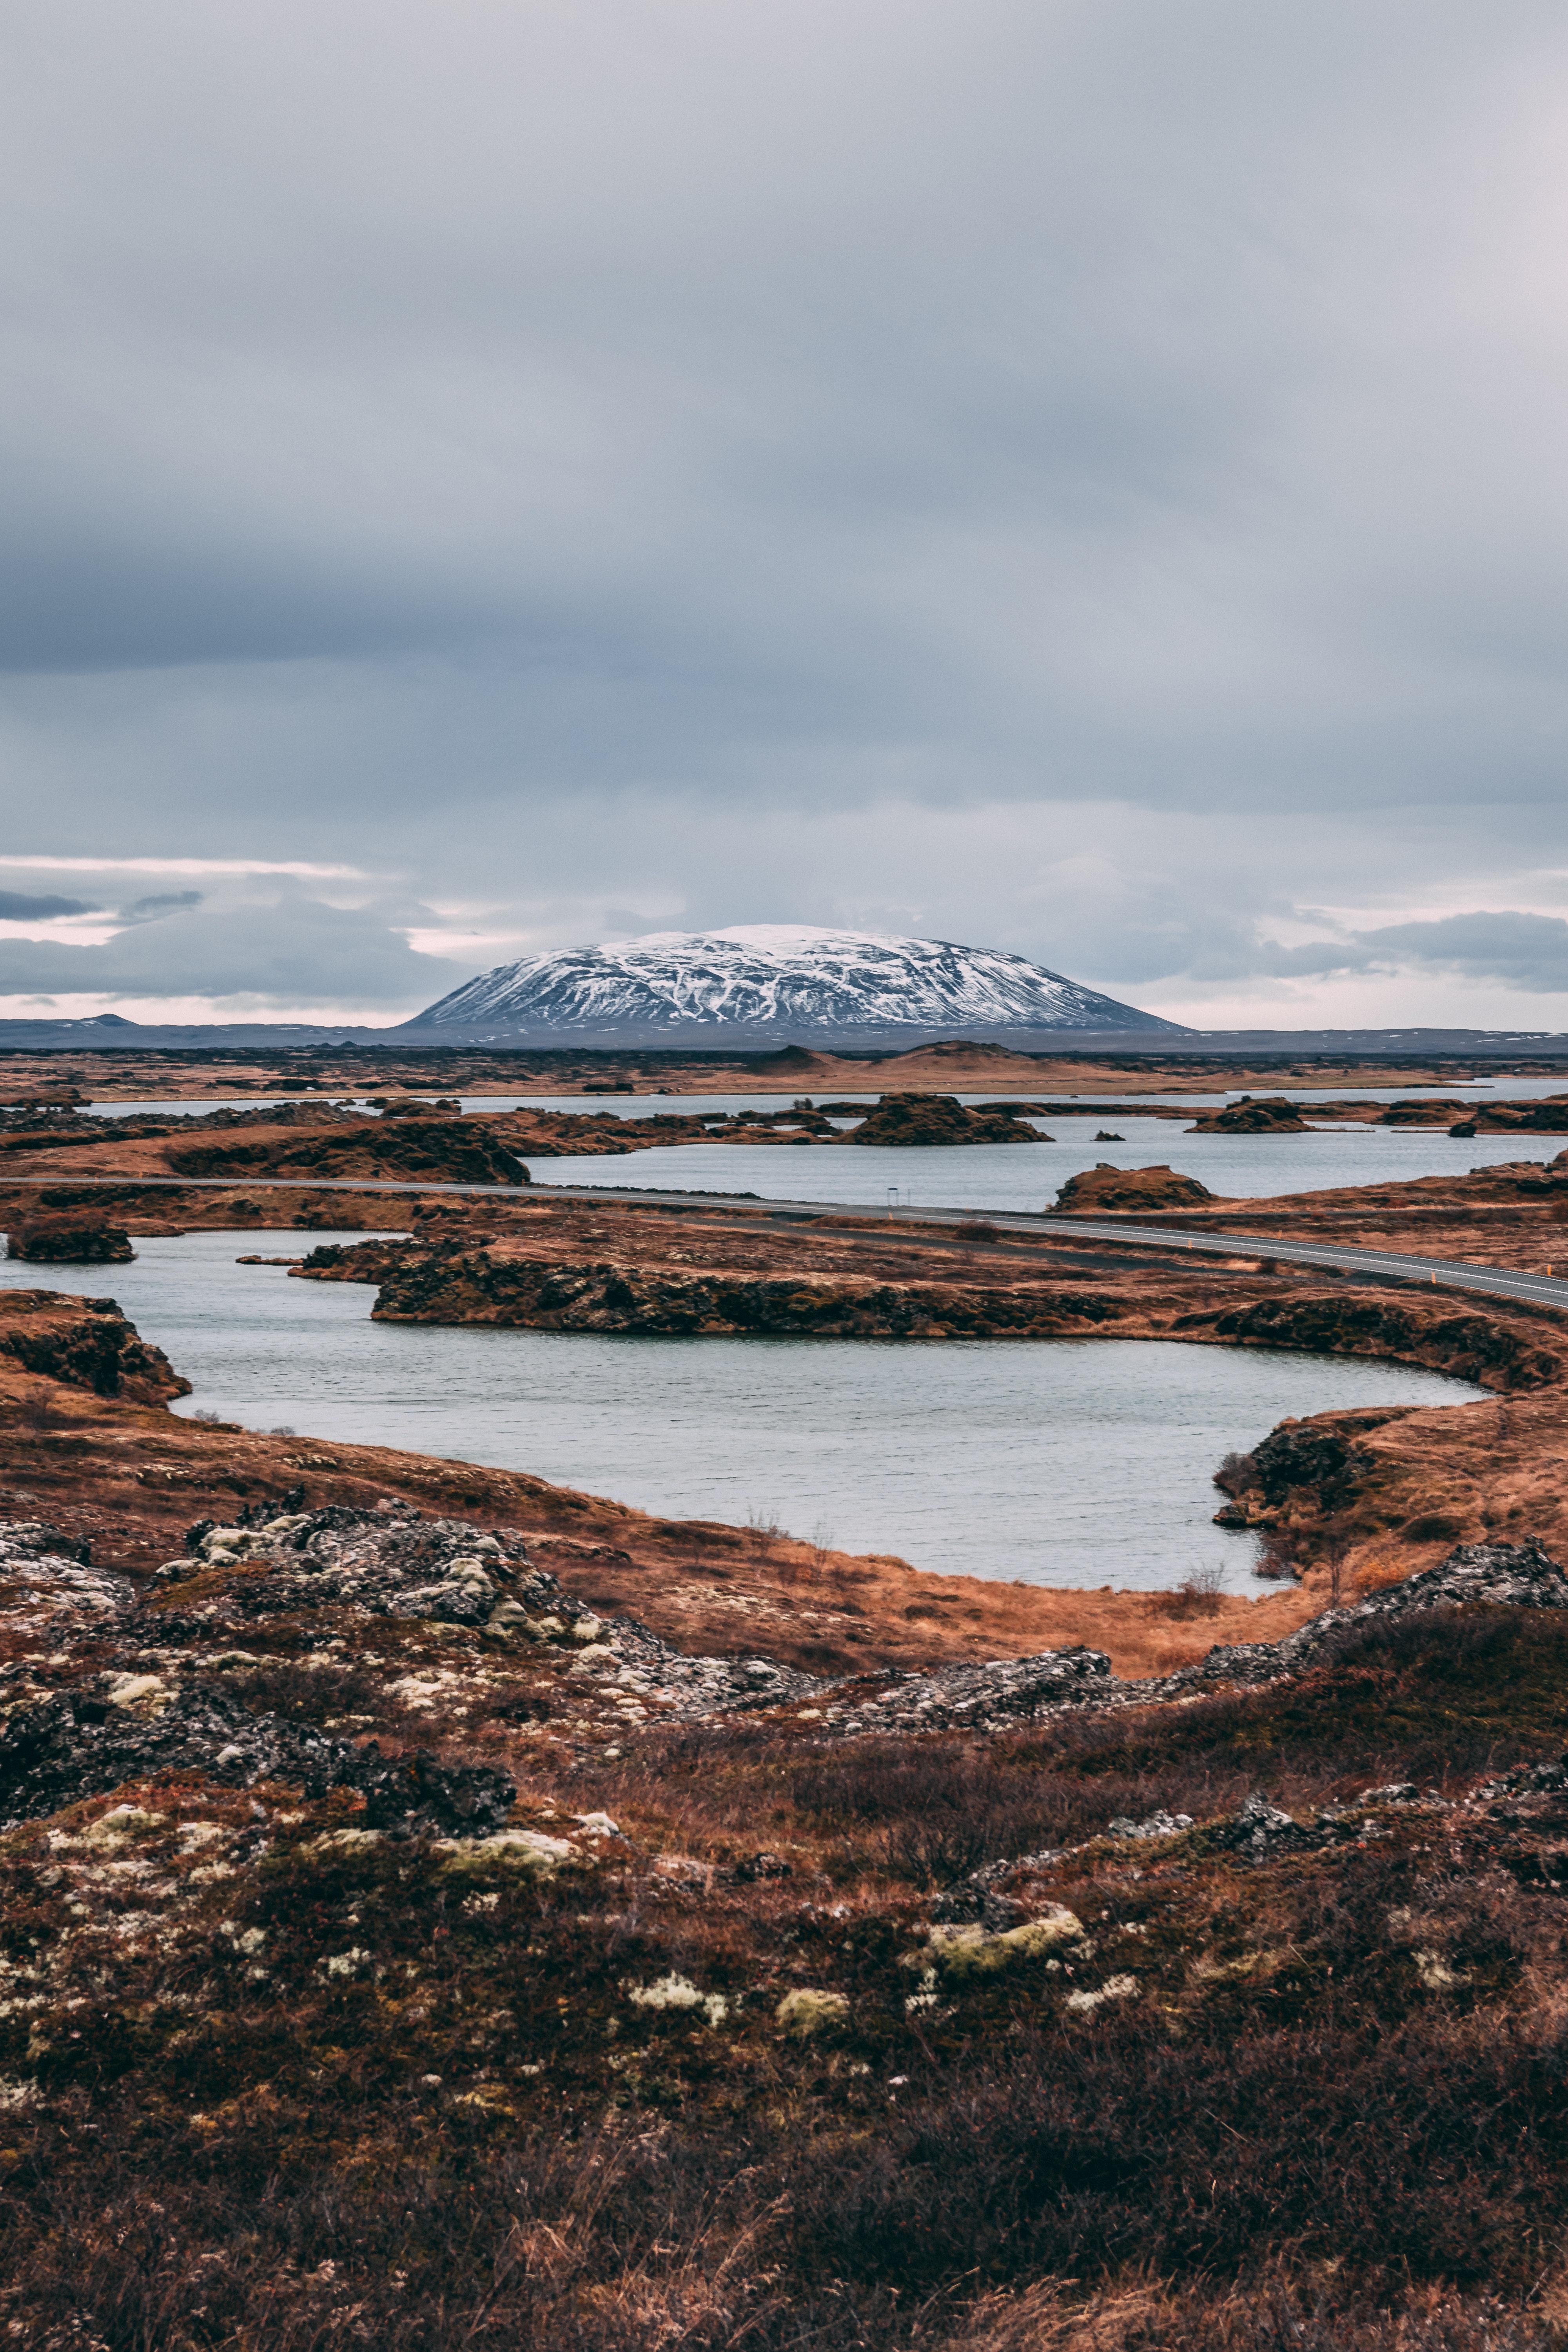
sky, highland, natural environment, wilderness, shore, loch, sea, lake, cloud, coast, tundra, landscape, hill, reservoir, rock, geology, ocean, reflection, mountain, river, horizon, fell, winter, national park, inlet, bay, ice, coastal and oceanic landforms, vacation, fjord, Raised beach, lagoon, plain, beach, sound